Ben Bradley (Hollyoaks)

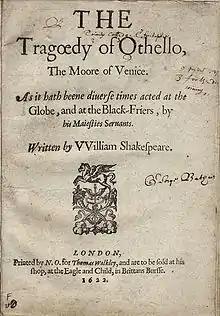
Richards compared the storyline to "Othello"

When Ben finds out that Carly is dead, he blames Trevor due to his link to Ashley, who Carly was hiding from, and continues to chase "the wrong leads", unaware of Sienna and Nico's involvement. Daniel Kilkelly from "Digital Spy" called Trevor's link to Ashley the "saving grace" of Sienna and Nico, who are "desperate" to cover up the truth. Richards explained that Ben believes that Trevor is complicit in Carly's murder and told "Digital Spy", "As far as Ben is concerned, Carly's death is a result of the past catching up with them. It also becomes known that Trevor is involved in that circle of villainy, so Ben puts 2 and 2 together and makes 5". Richards teased that this would lead to a new long-running "friction" between Trevor and Ben, and it was also teased that Ben would find himself "on the wrong track" after wrongfully blaming Trevor. Richards also explained that Ben would crying on Sienna's shoulder – unaware that she is an accessory to Carly's death – and that he feels a lot of "paternal feelings" towards Nico. Richards called the story very "Shakespearean" and teased that there would be connections to "Othello" due to Ben's closeness to a person who is "turning the screws and being the puppetmaster". Richards also added that Ben thinks Sienna has a "lovely nature" and can only see the good in her, explaining, "The rest of the village sees her as a psycho who kidnaps people but he doesn't see that! So we've got lots of interesting and fantastic stuff to come - especially how Nico reacts to having killed someone and getting away with it". Despite Trevor and Ben being enemies, Wood and Richards got on well offscreen and often would joke around with each other. Ben later tells Sienna that he intends to adopt Nico.